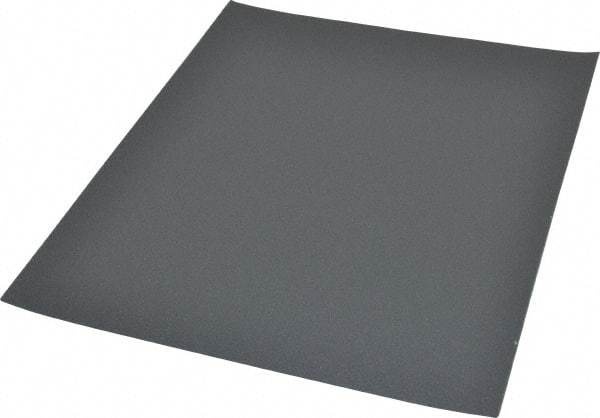
Norton - 280 Grit, Silicon Carbide Sanding Sheet - 11" Long x 9" Wide, Extra Fine Grade, B Weighted Paper Backing
Item #: 09382367 Brand: Norton Model #: 66261139365 Exact Tooling IR#: 04 Features and Benefits Silicon carbide is a fast-cutting abrasive commonly used on non-ferrous metals and in low-pressure applications. Product Specifications Abrasive Material Silicon Carbide Grade Extra Fine Grit 280 Overall Width (Inch) 9 Overall Length (Inch) 11 Dry or Wet/Dry Wet/Dry Backing Weight B Backing Material Paper Coat Density Open Series T414 Load Resistant No Waterproof Yes
Brand: Norton
Category: Hardware > Tool Accessories > Sanding Accessories